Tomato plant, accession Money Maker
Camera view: vertical (180 deg); turntable rotation: 270 degrees
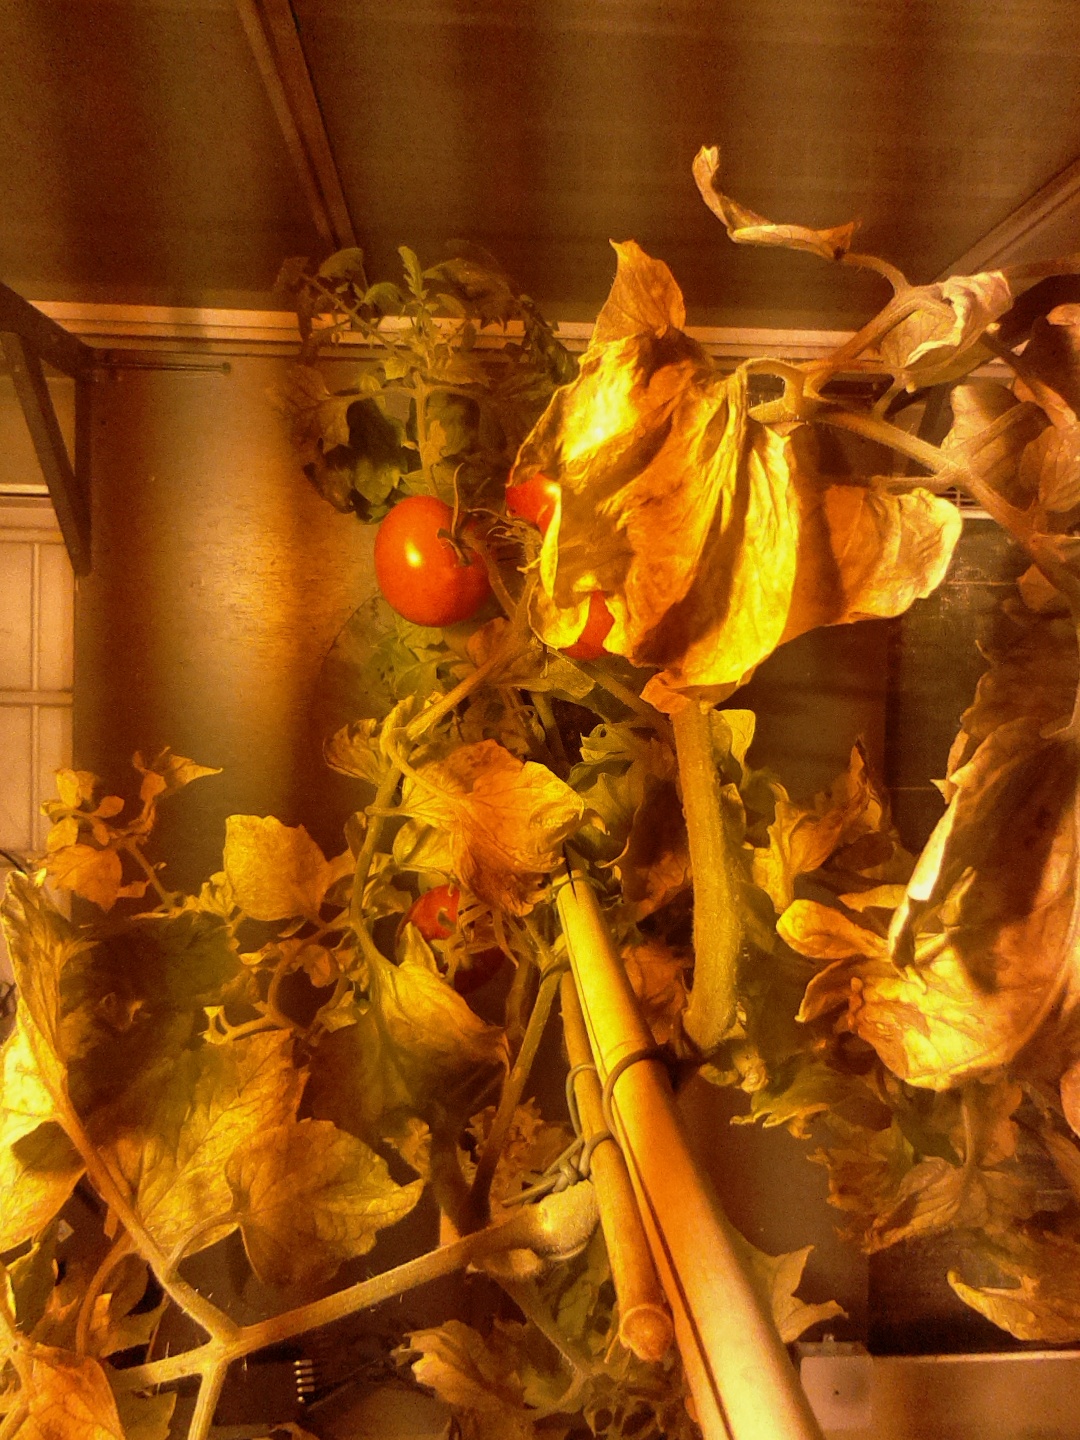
BBCH growth stage 85: 50%-60% of fruits show typical fully ripe color